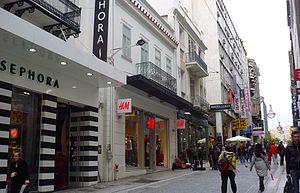
La rue Ermou est une rue commerçante d'Athènes.